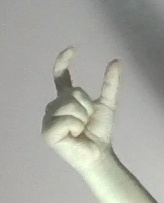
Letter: nun